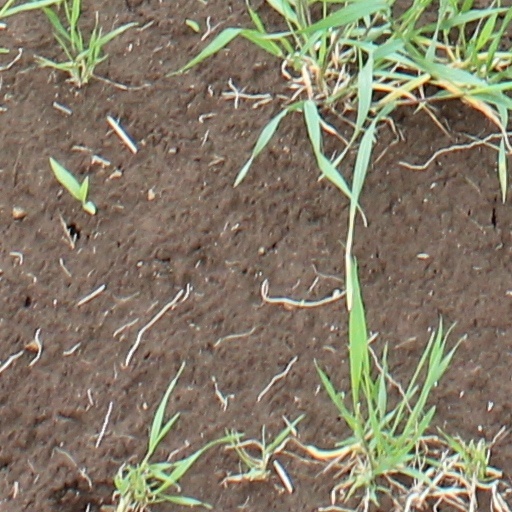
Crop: wheat